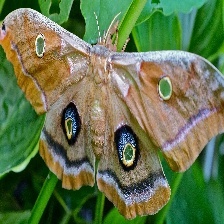
Species: POLYPHEMUS MOTH